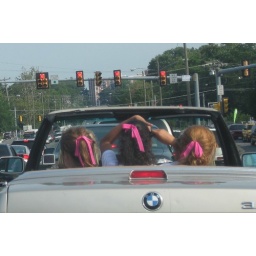
These pink ribboned pony-tails were too cute to not-photograph! I think there were a total of five in the car!